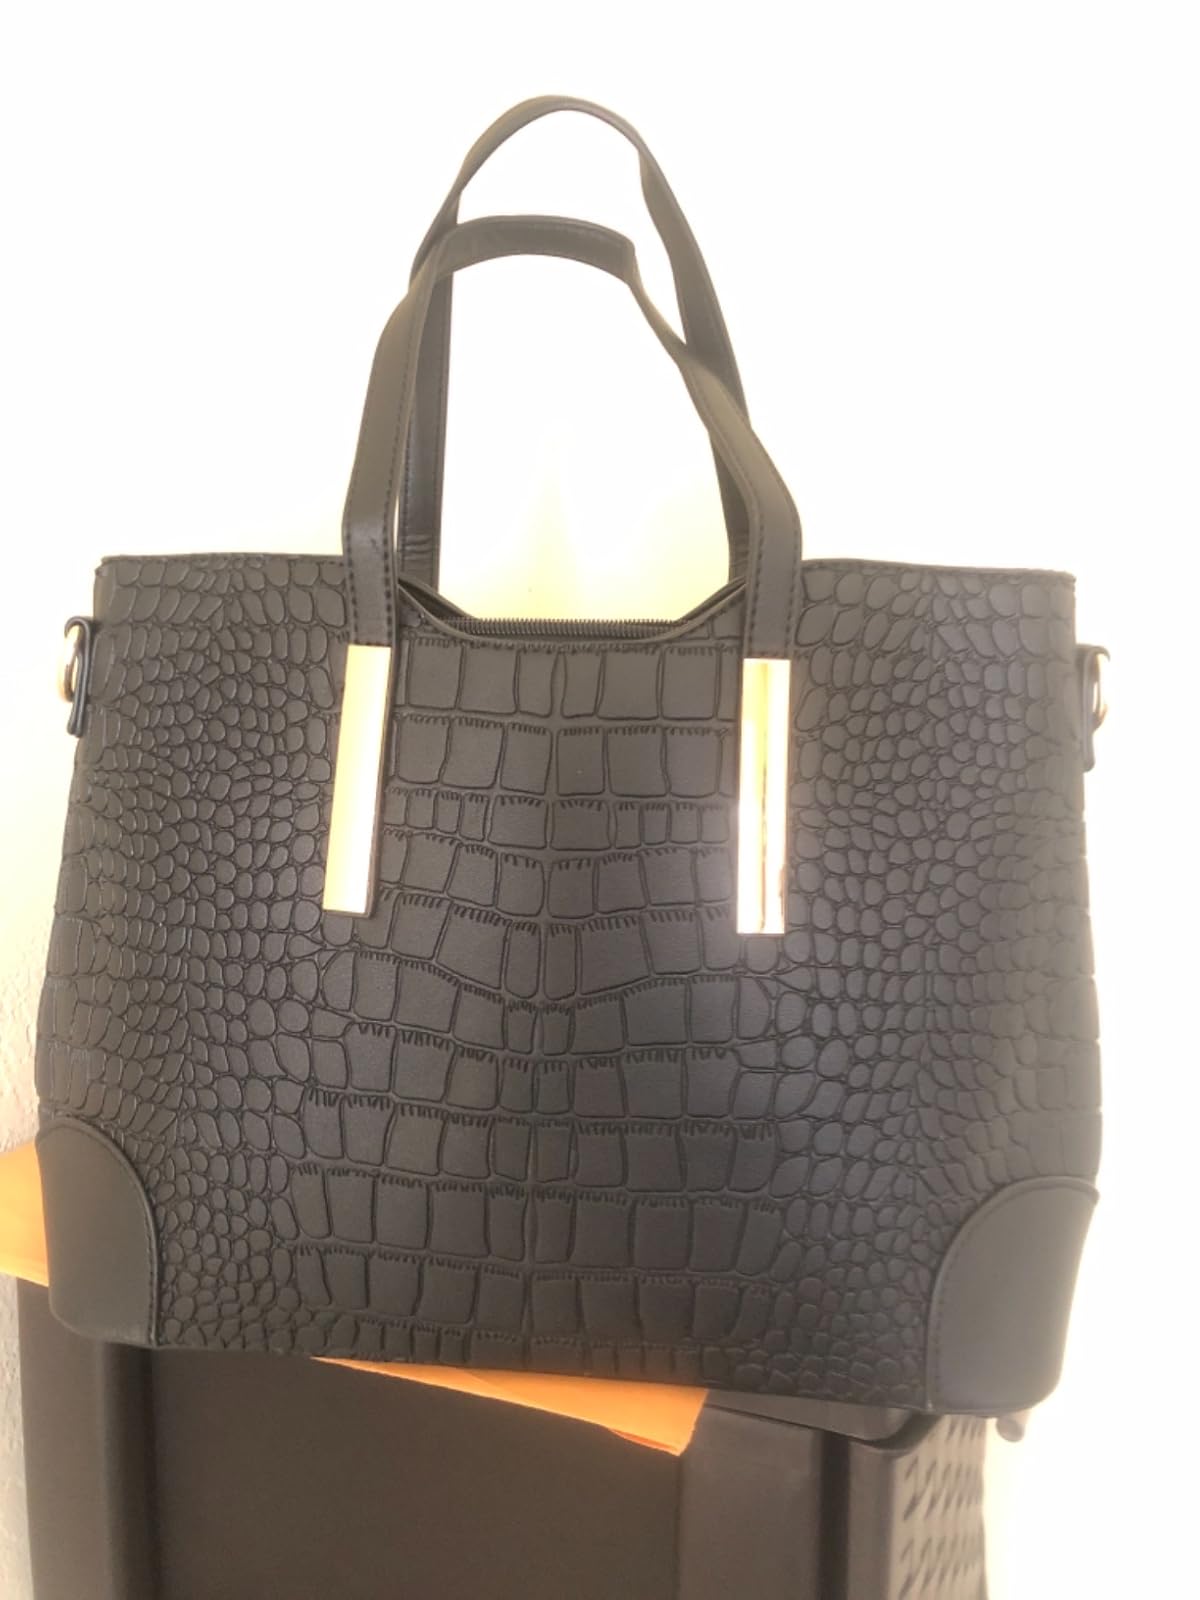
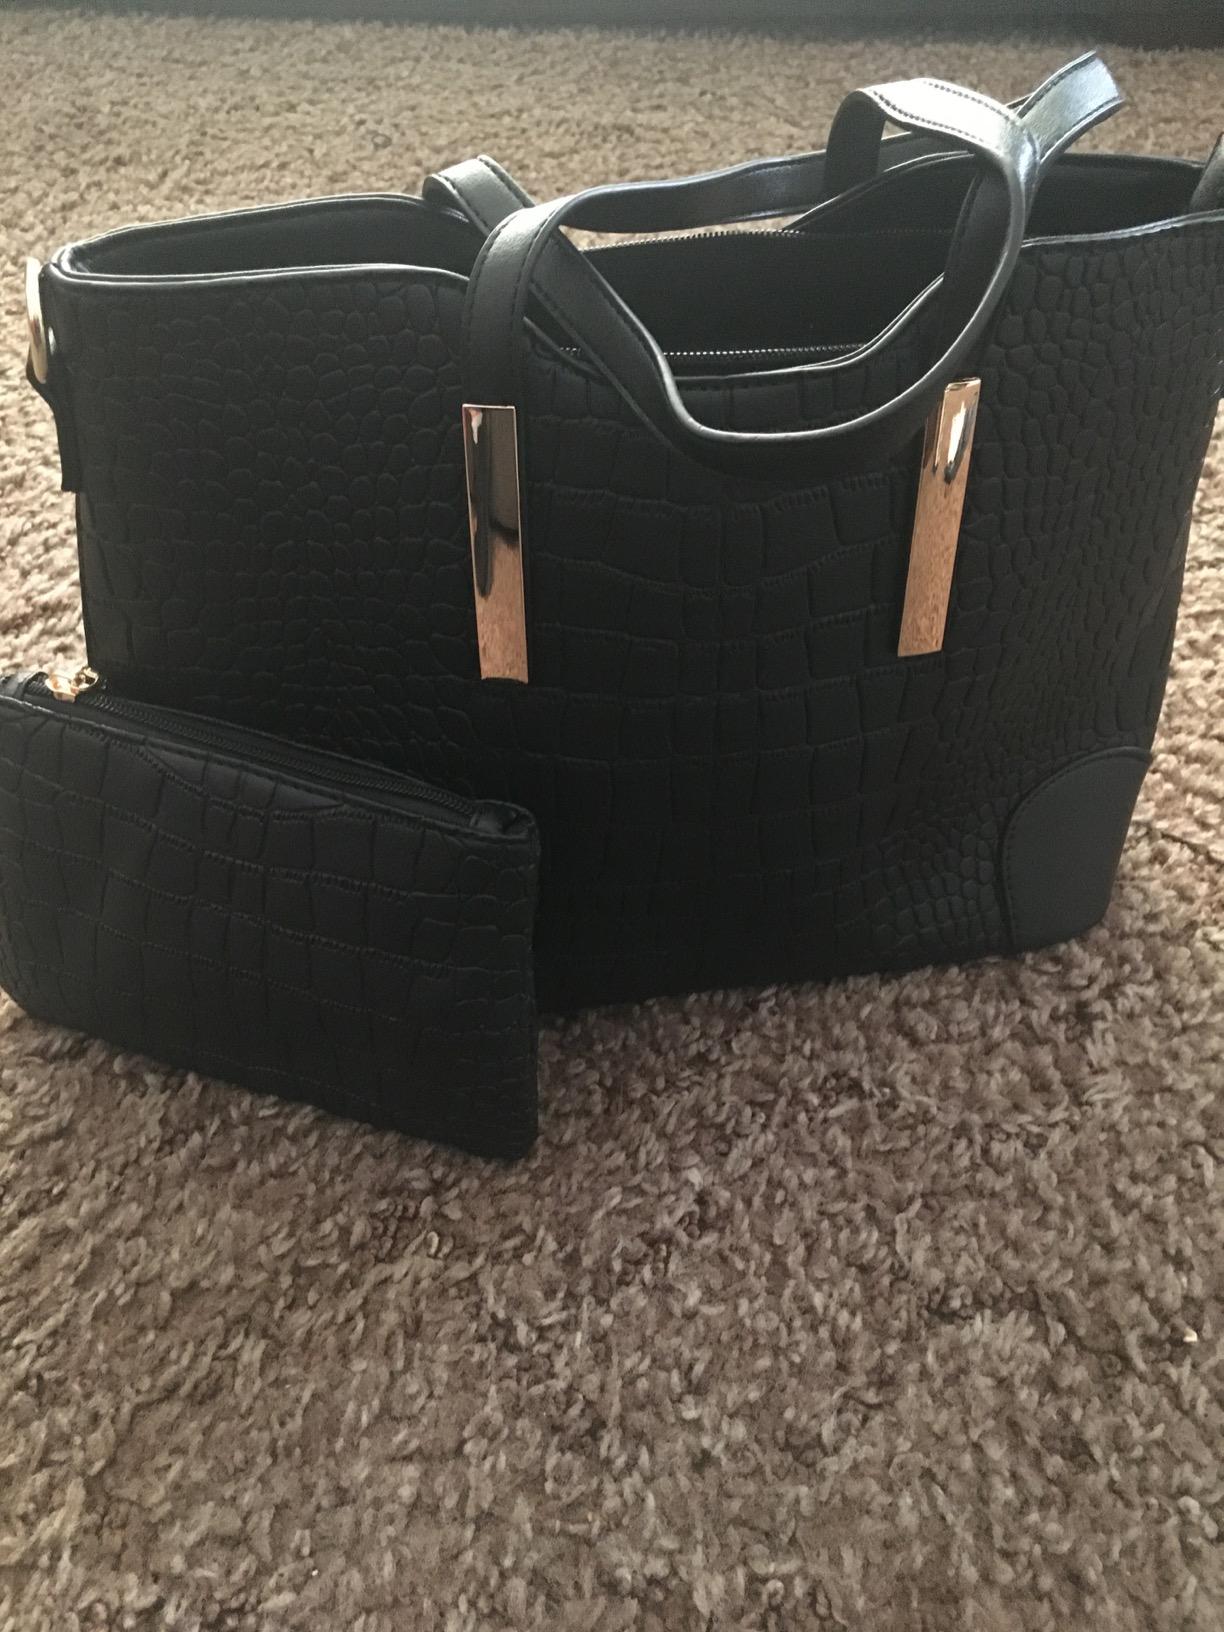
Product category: accessories_handbag
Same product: yes